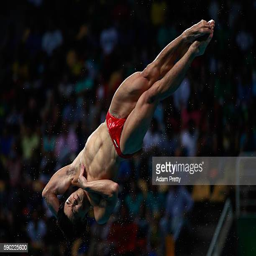
olympic athlete competes in 3m semi final